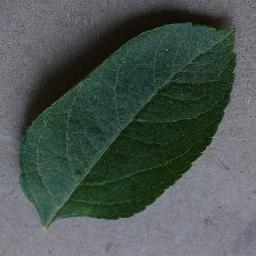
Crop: apple
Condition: healthy